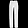
Label: Trouser